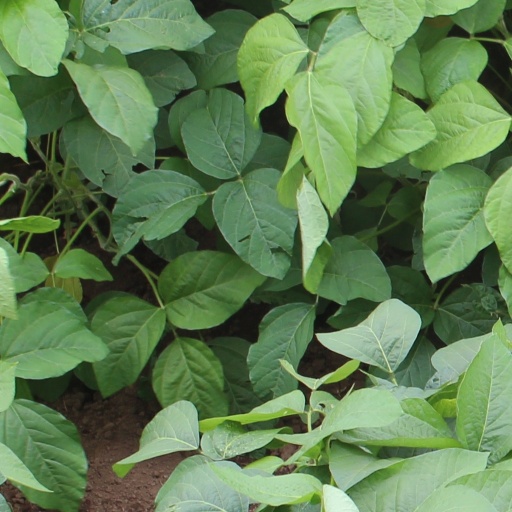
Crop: soybean